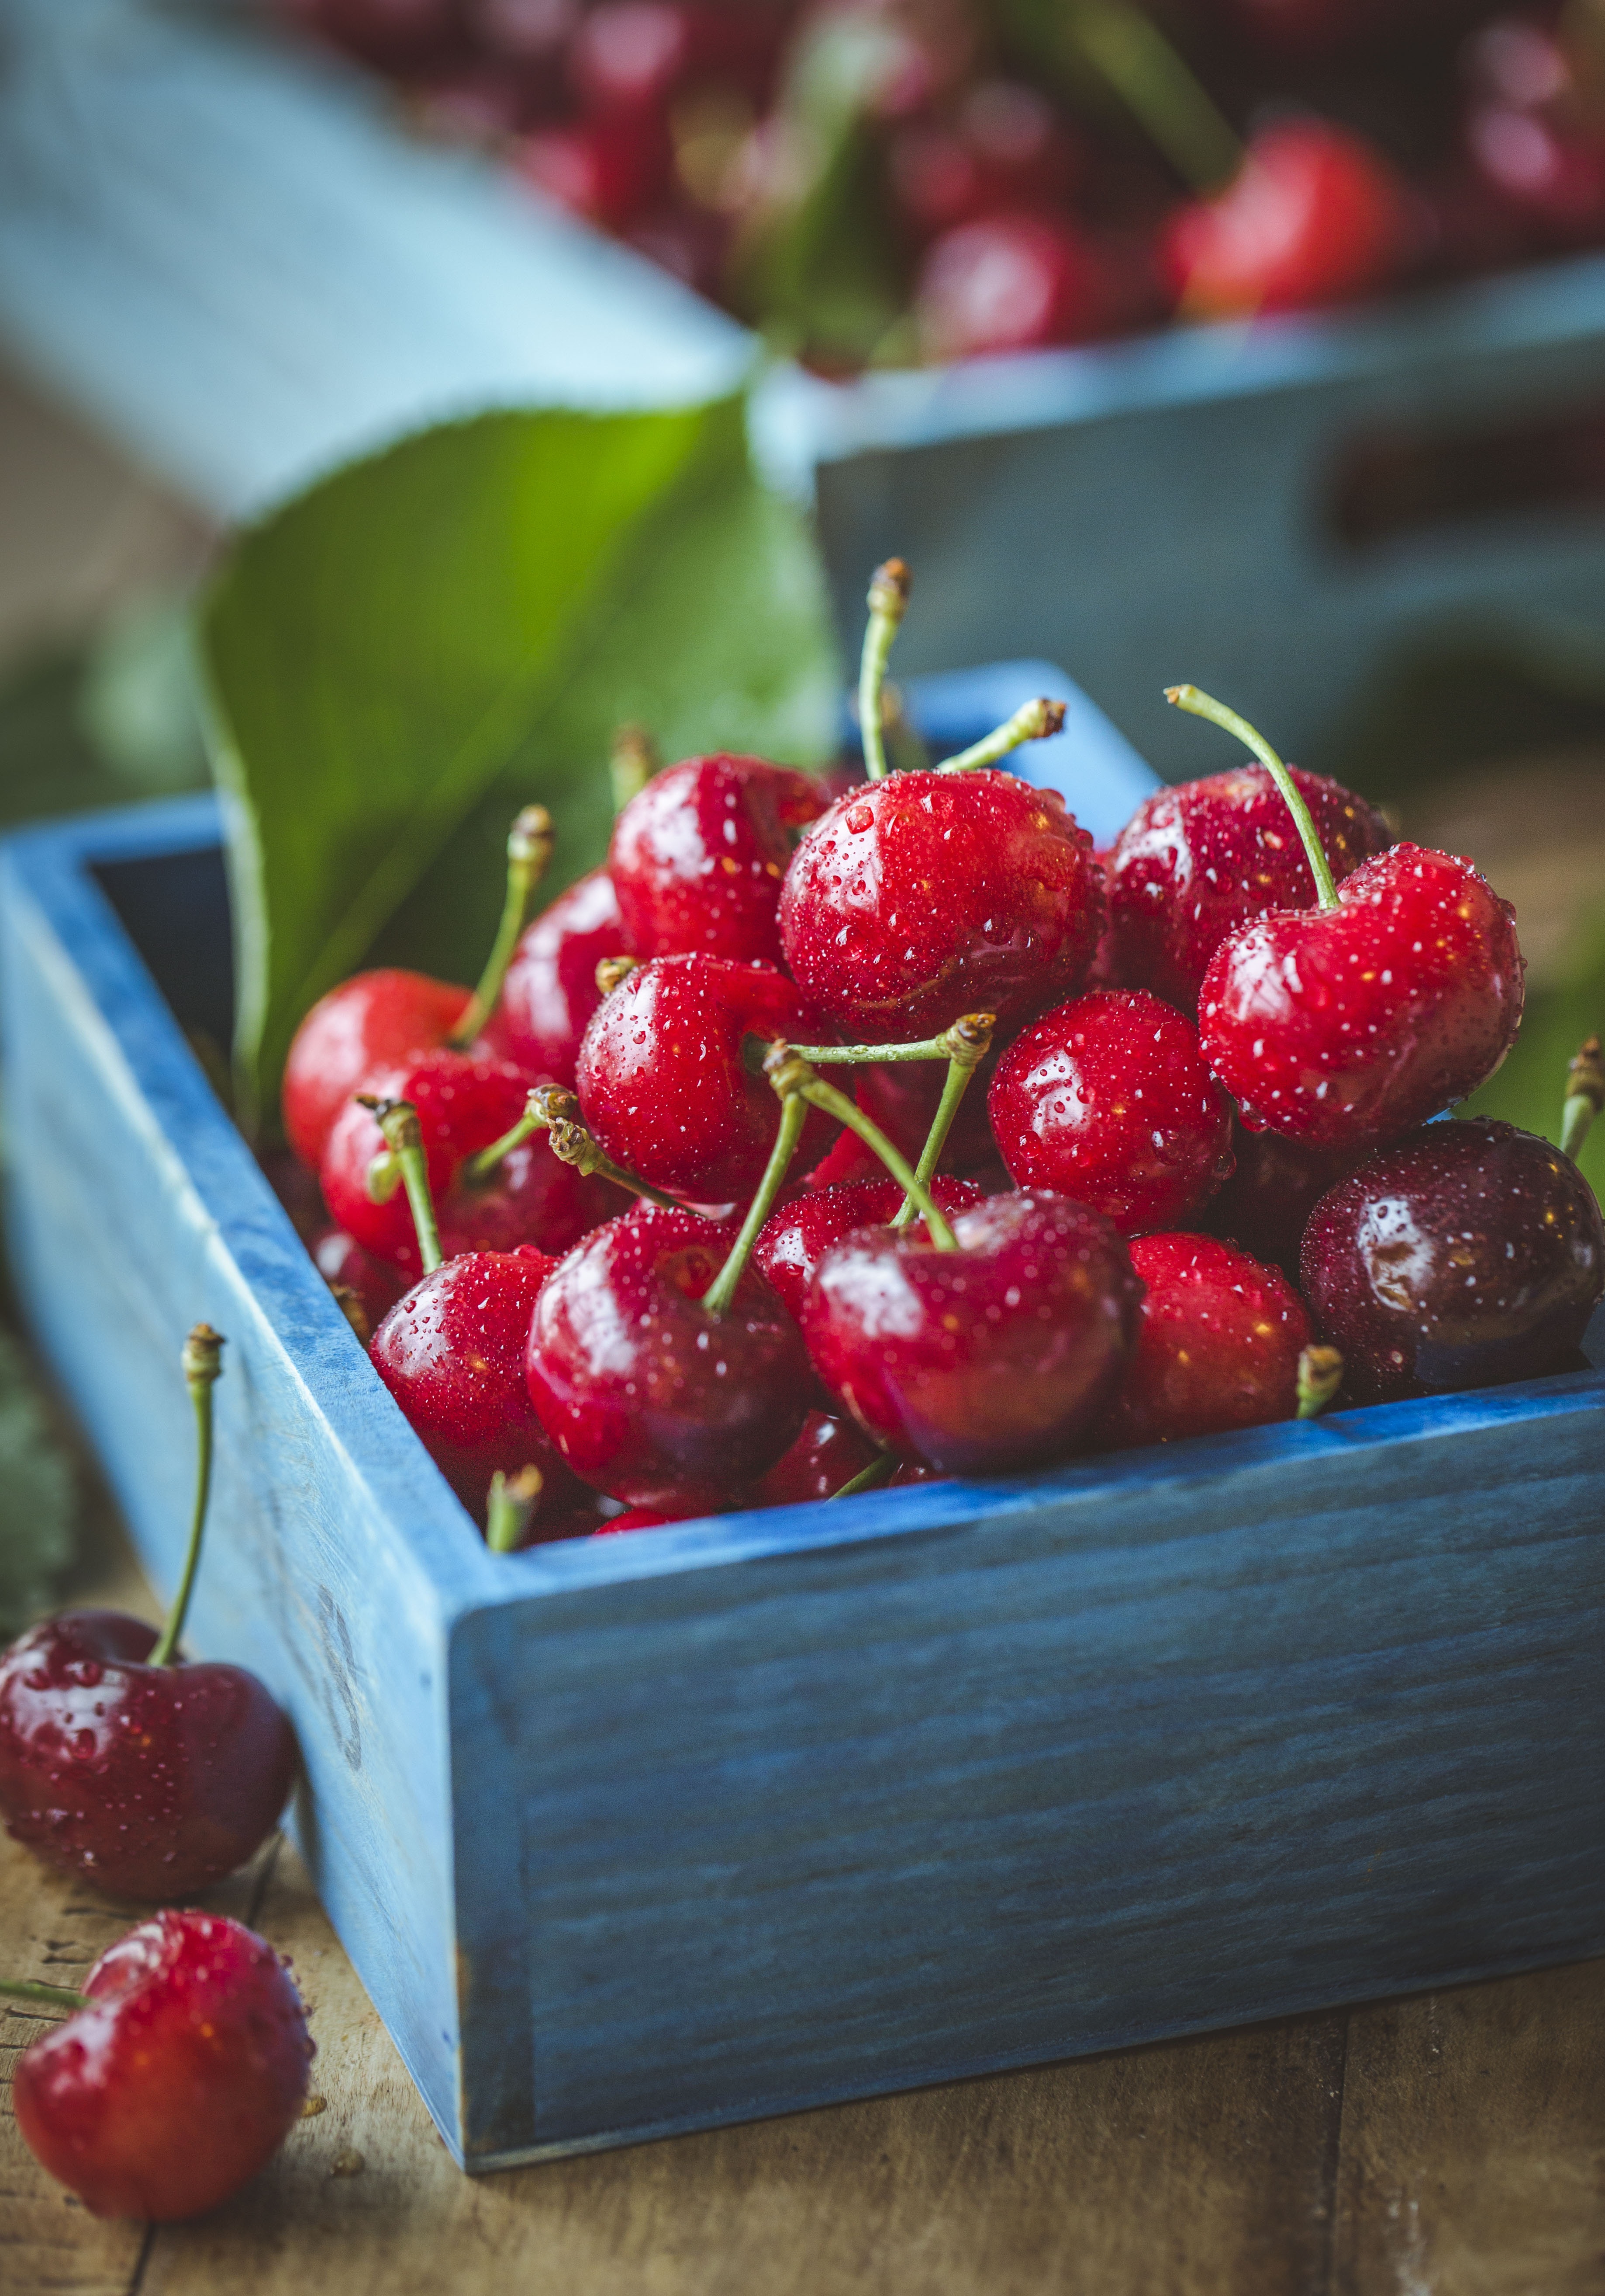
plant, raspberry, fruit, berry, food, produce, strawberry, food photography, strawberries, cherry, cherries, flowering plant, still life photography, land plant, frutti di bosco